Industrias Kaiser Argentina

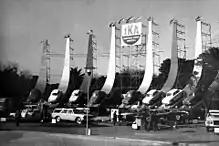
Several models by IKA exhibited in 1964

Assembly of IKA Ramblers began in 1962, with the Argentinean cars being the 1961 U.S. versions, but equipped with Continental I6 engines producing at 4000 rpm, along with a steering column-mounted manual three-speed transmission. Production peaked in 1965, with a total of 55,269 vehicles assembled by IKA of which about one-third were Kaiser-Frazer based cars and Jeeps, while the other two-thirds were AMC Ramblers as well as Renaults produced under license. Representing about 28% of Argentina's total production, IKA was the nation's largest independent automobile manufacturer with 8,500 employees.